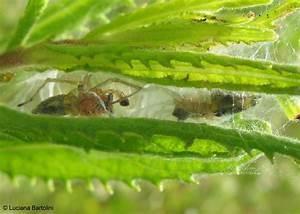
spider